Northern dwarf siren

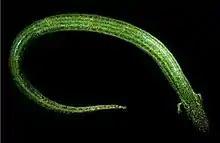
Biofluorescence in a Northern dwarf siren

The northern dwarf siren is the smallest siren known, at only . Like other members of the Sirenidae, the northern dwarf siren is aquatic and gilled throughout its life. Being slender and almost eel-like, it is noticeable because of the light stripes on its side compared to the brown or light-grey dorsum. The siren has only one gill slit, a finned tail (tip compressed), costal grooves, and three toes on each of the two front feet. They are very secretive and dwell among water hyacinth roots and amid debris at pond bottoms. They feed on tiny invertebrates, and during droughts, encase themselves in mud beneath the pond bottom. When handled or caught, they make faint yelping noises.